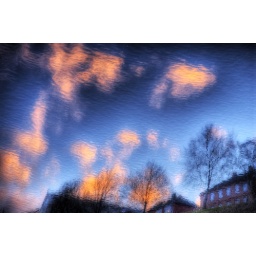
Some crazy evening (2pm) clouds reflected in the water beneath Elgeseter bridge.